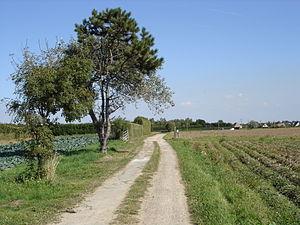
Octeville-sur-Mer est une commune française située dans le département de la Seine-Maritime en région Normandie.